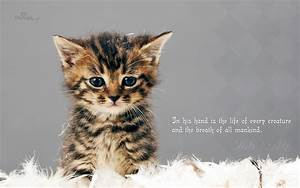
Label: cat